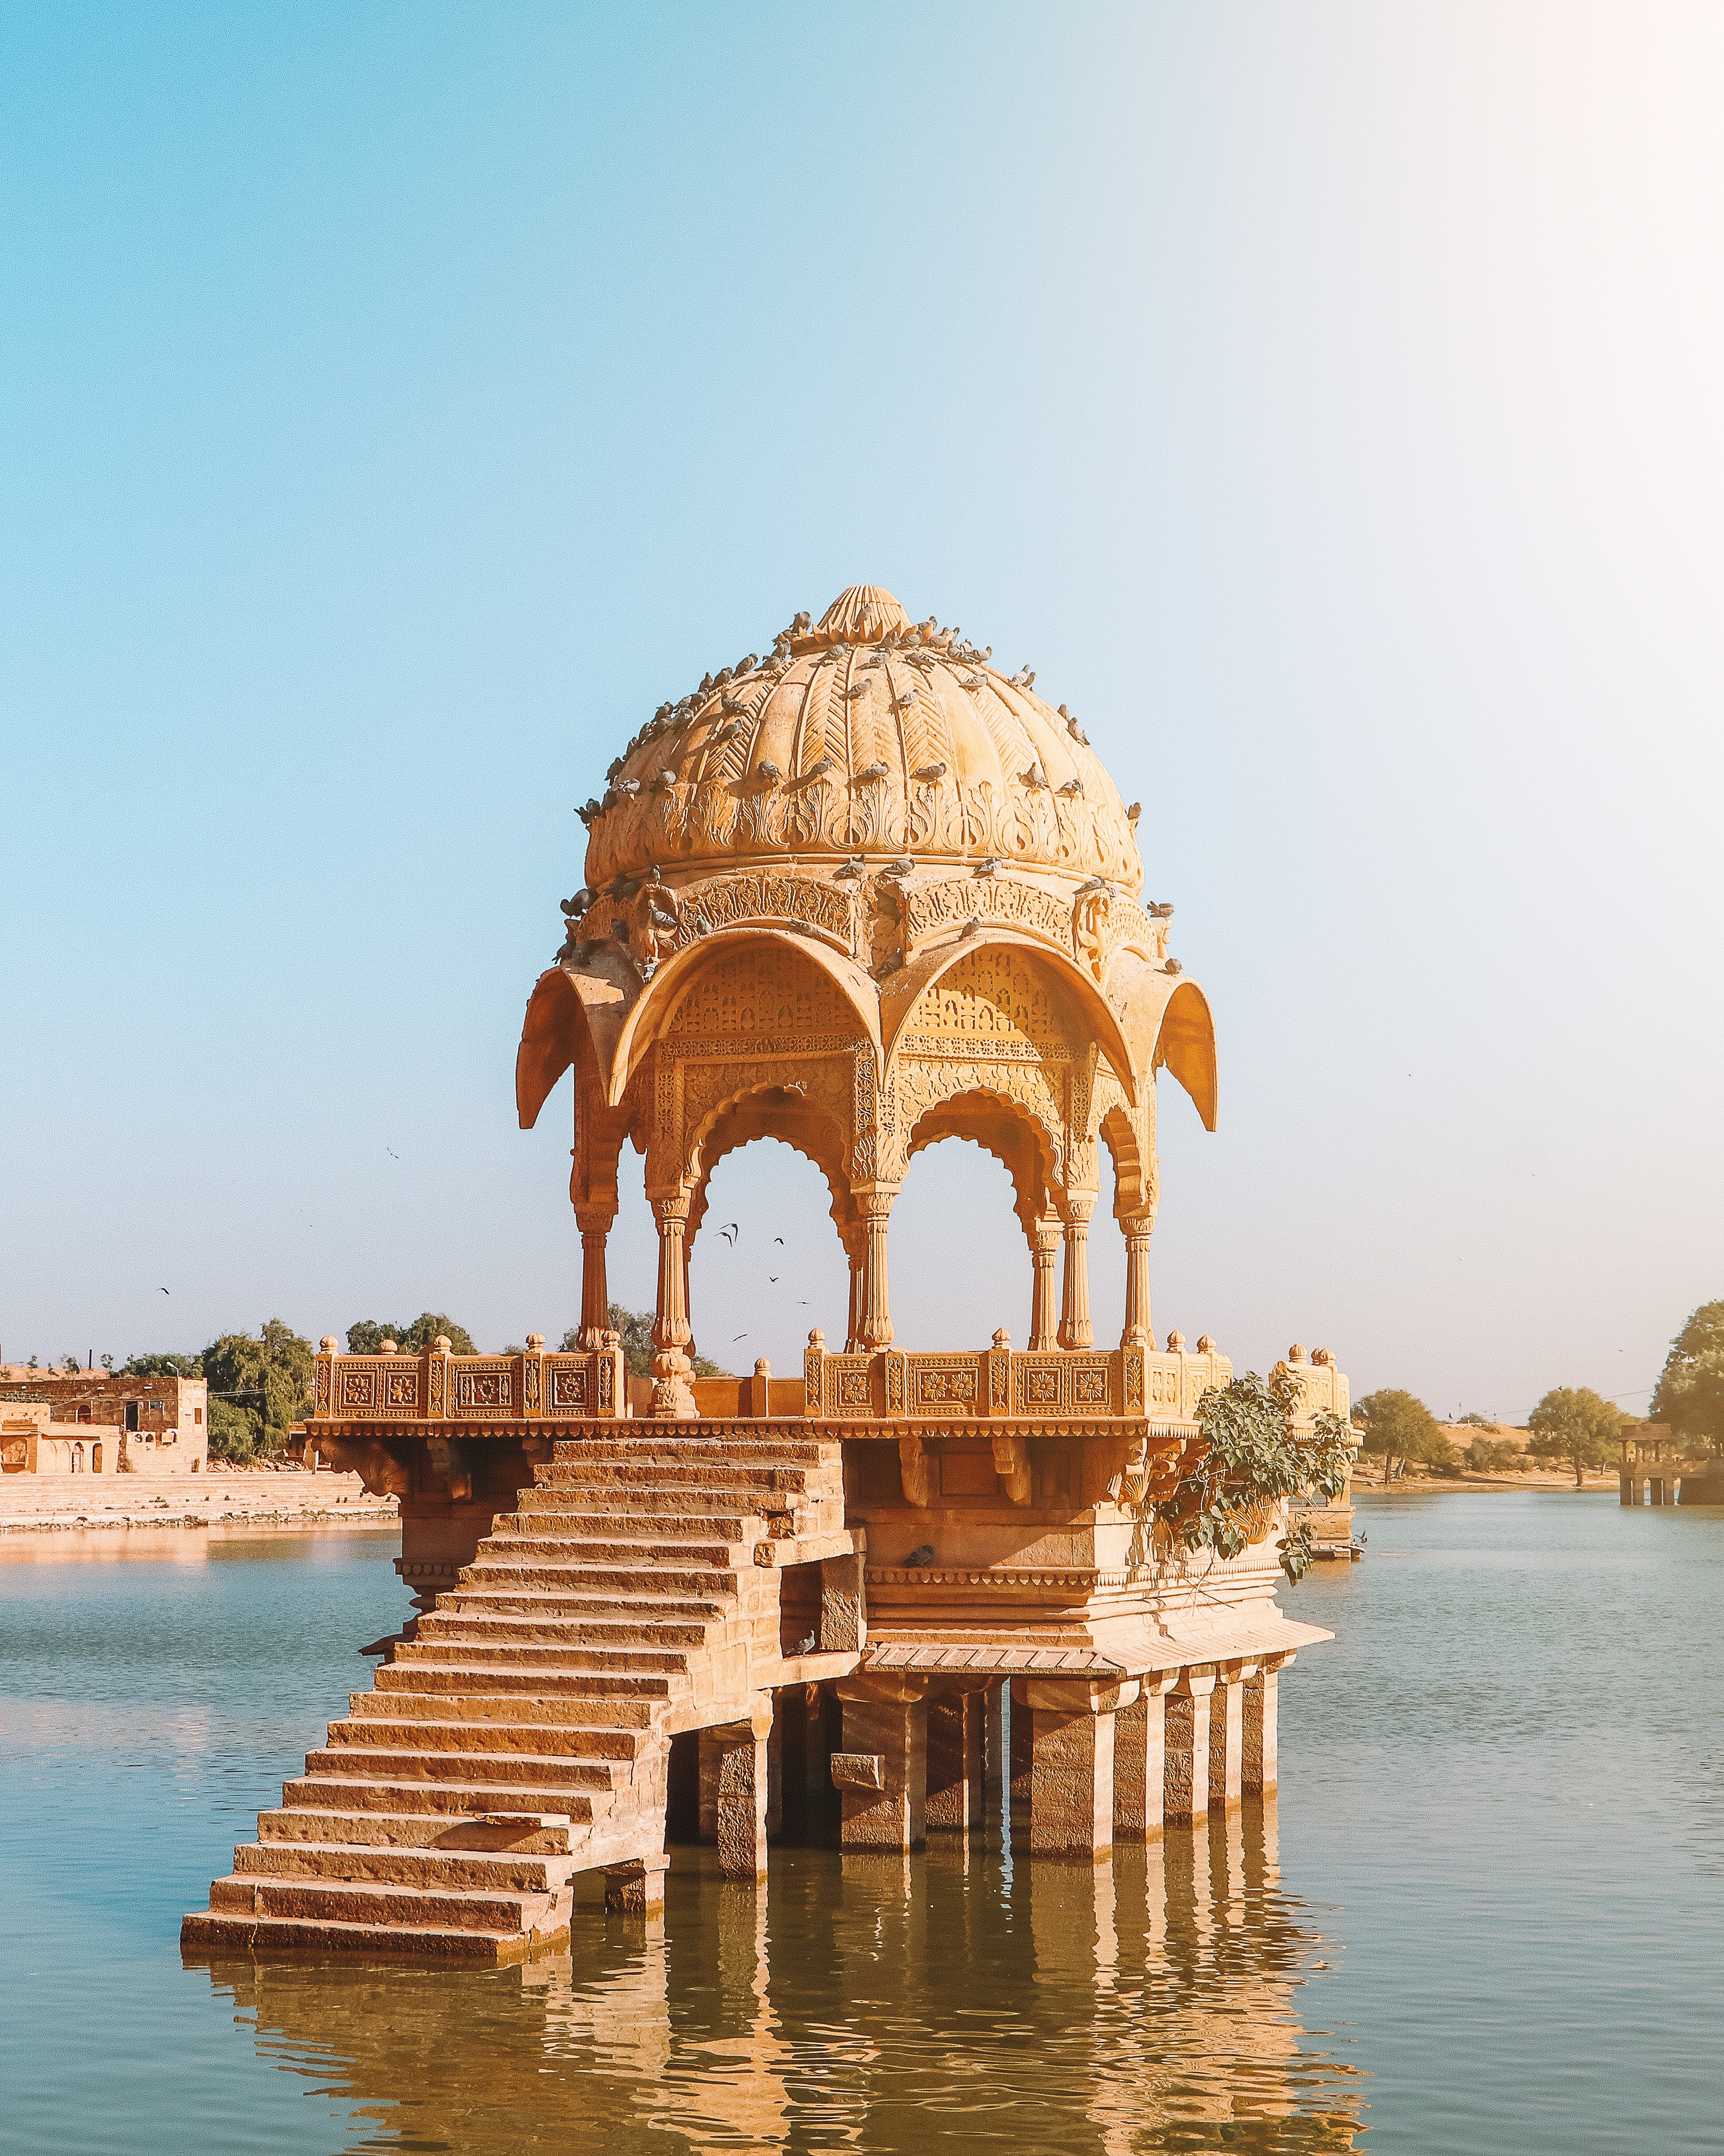
landmark, historic site, architecture, arch, tourism, building, sea, tourist attraction, vacation, reflection, ancient history, ruins, lake, rock, unesco world heritage site, temple, archaeological site